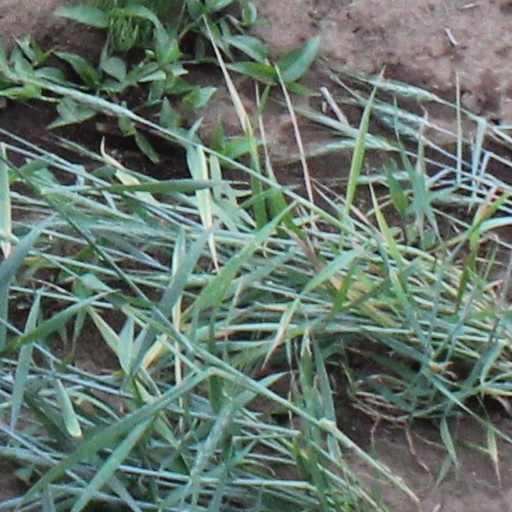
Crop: wheat